Adventure Time: Fionna and Cake

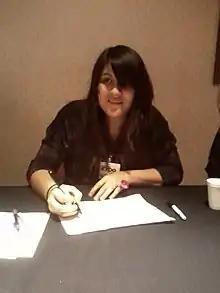
The characters "Fionna the Human" and "Cake the Cat" were created by Natasha Allegri

The idea for "Fionna the Human" and "Cake the Cat" evolved from drawings that "Adventure Time" character designer and storyboard revisionist Natasha Allegri had posted online during the show's earliest seasons. Reception to the gender-swapped characters was so positive that the "Adventure Time" producers decided to write the characters into the series. They debuted in Season 3's "Fionna and Cake", on which Allegri worked, and it functioned as both "a jab [and] a huge celebration of, the feeling of being a fan" and "allowing something completely ridiculous to make your heart tighten". The characters would make additional appearances in Season 5's "Bad Little Boy", Season 6's "The Prince Who Wanted Everything", Season 8's "Five Short Tables", and Season 9's "Fionna and Cake and Fionna". In these episodes, Ice King shares stories about Fionna and Cake he made, who are in fact characters from modern shows; when he sleeps, a beam projects to his head to transport ideas of the fan-fiction.